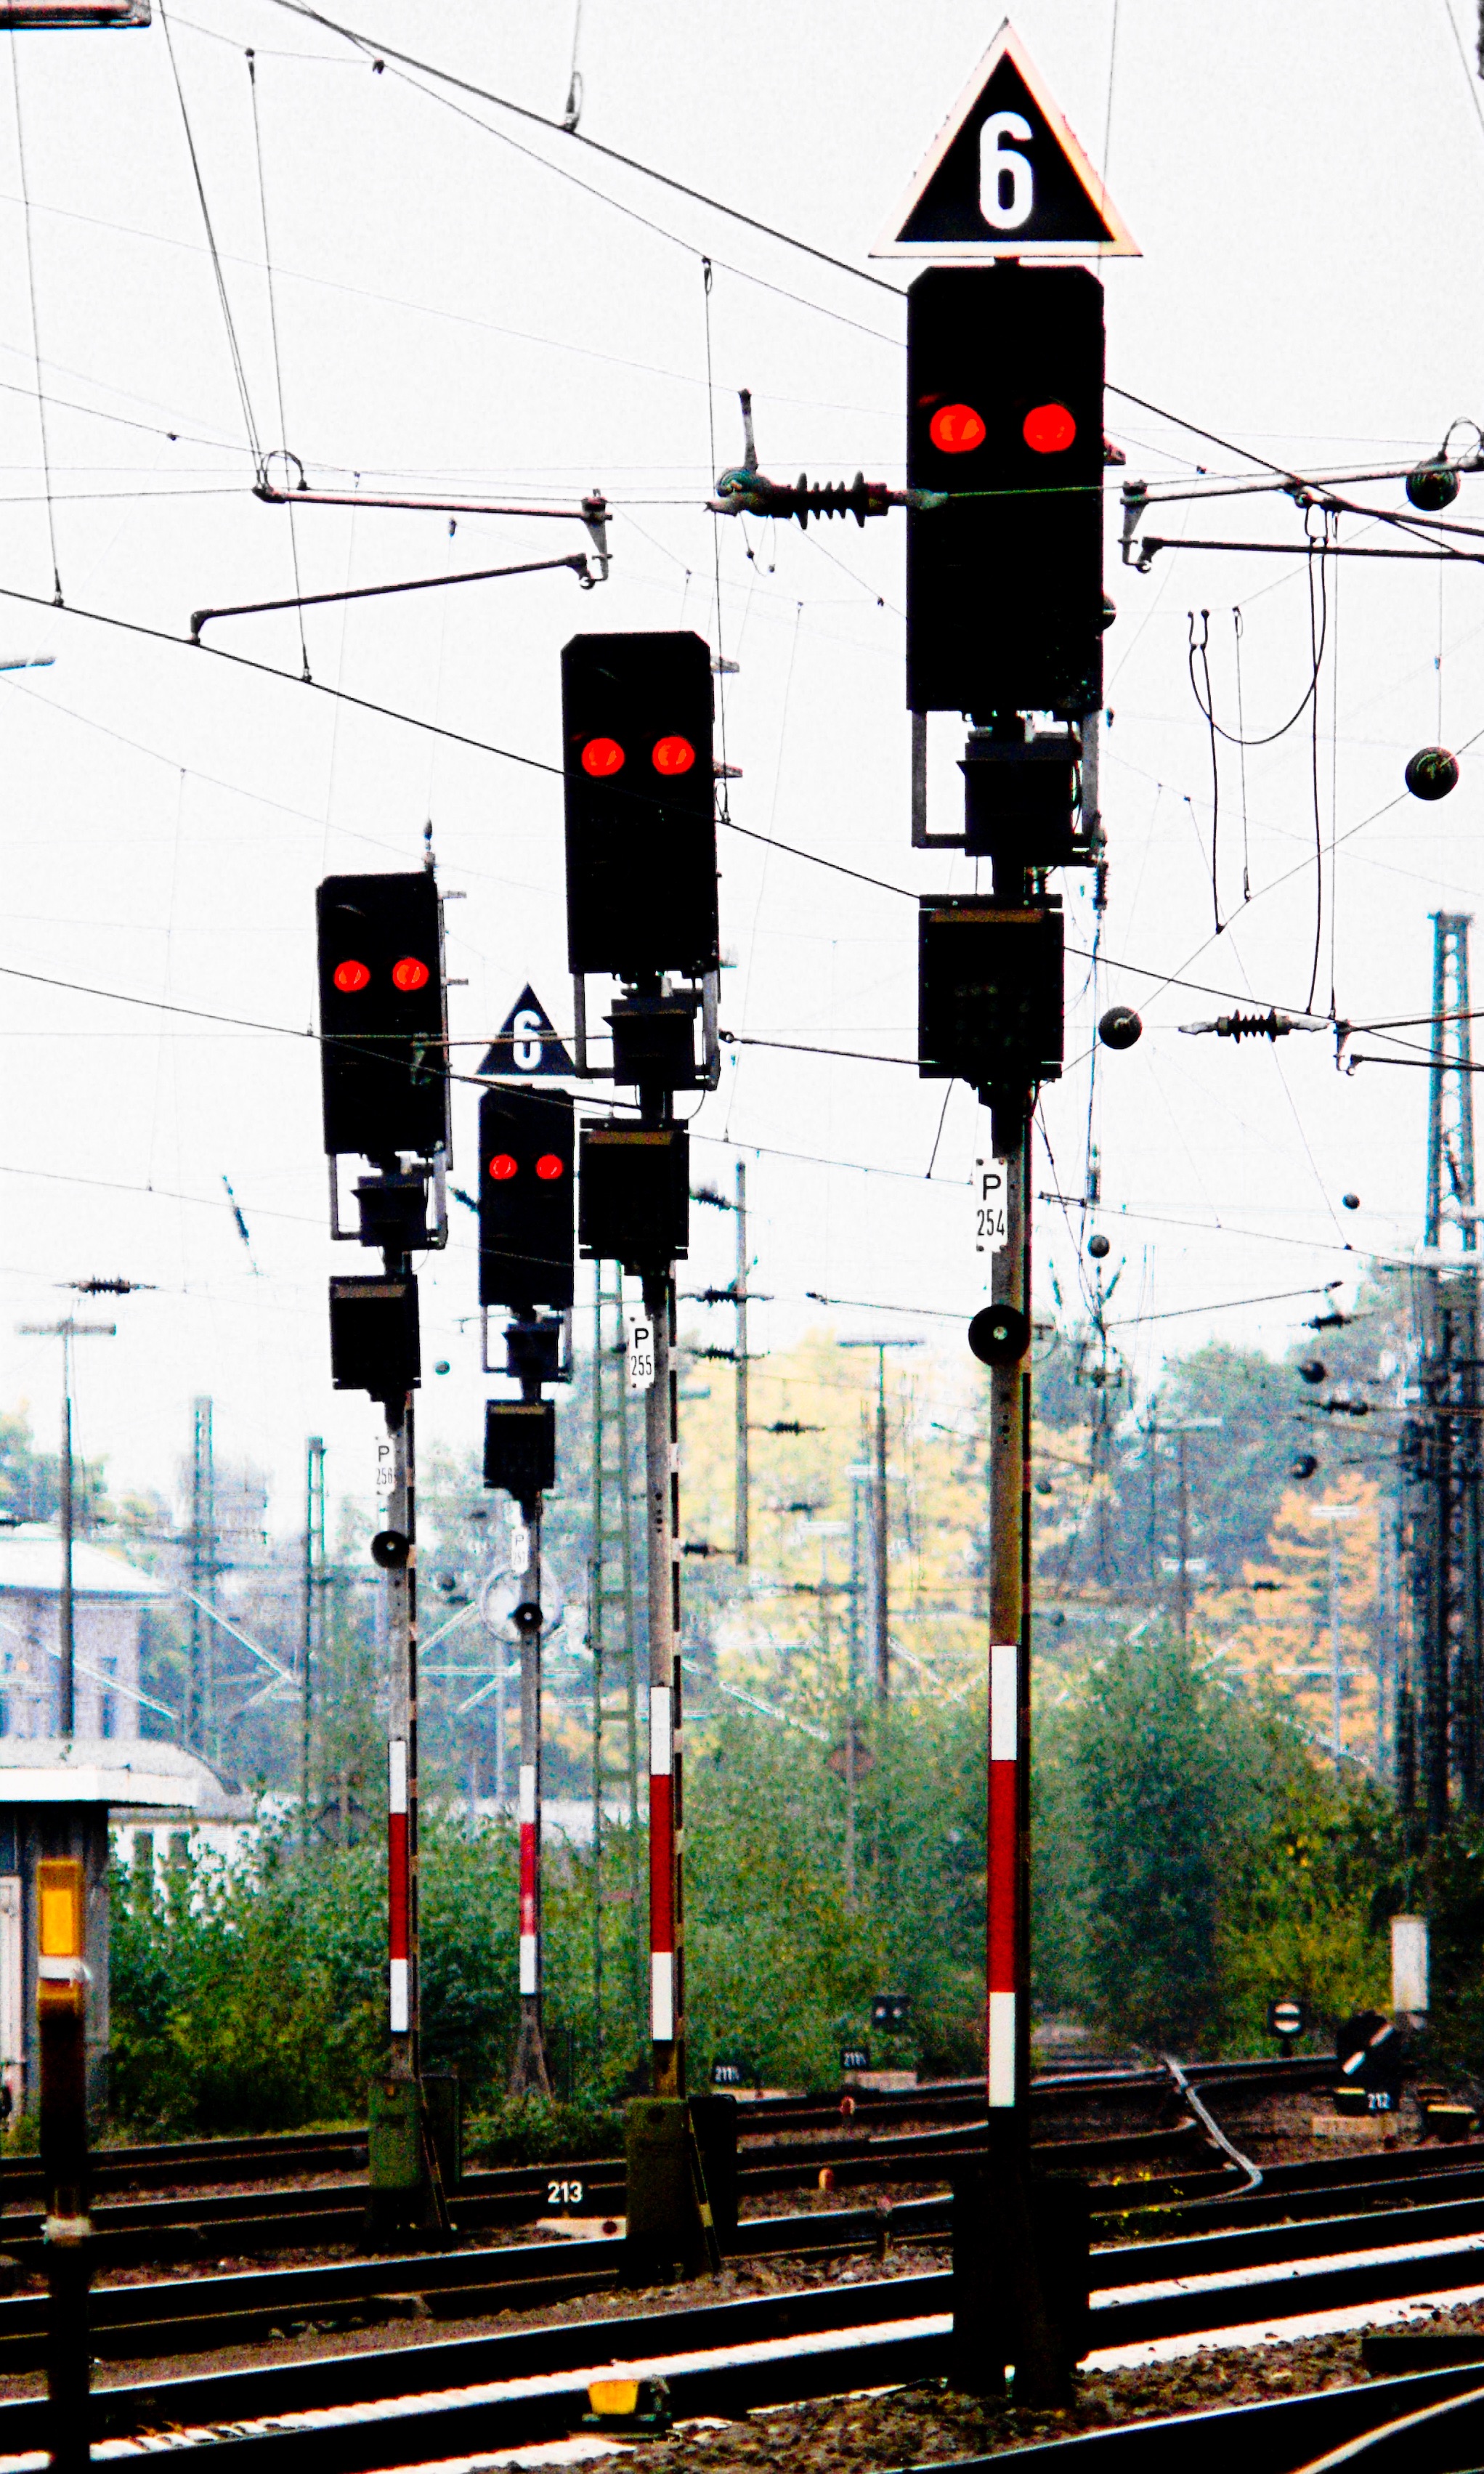
track, transport, vehicle, street light, electricity, signage, lane, lighting, traffic light, art, light fixture, urban area, outdoor structure, signaling device